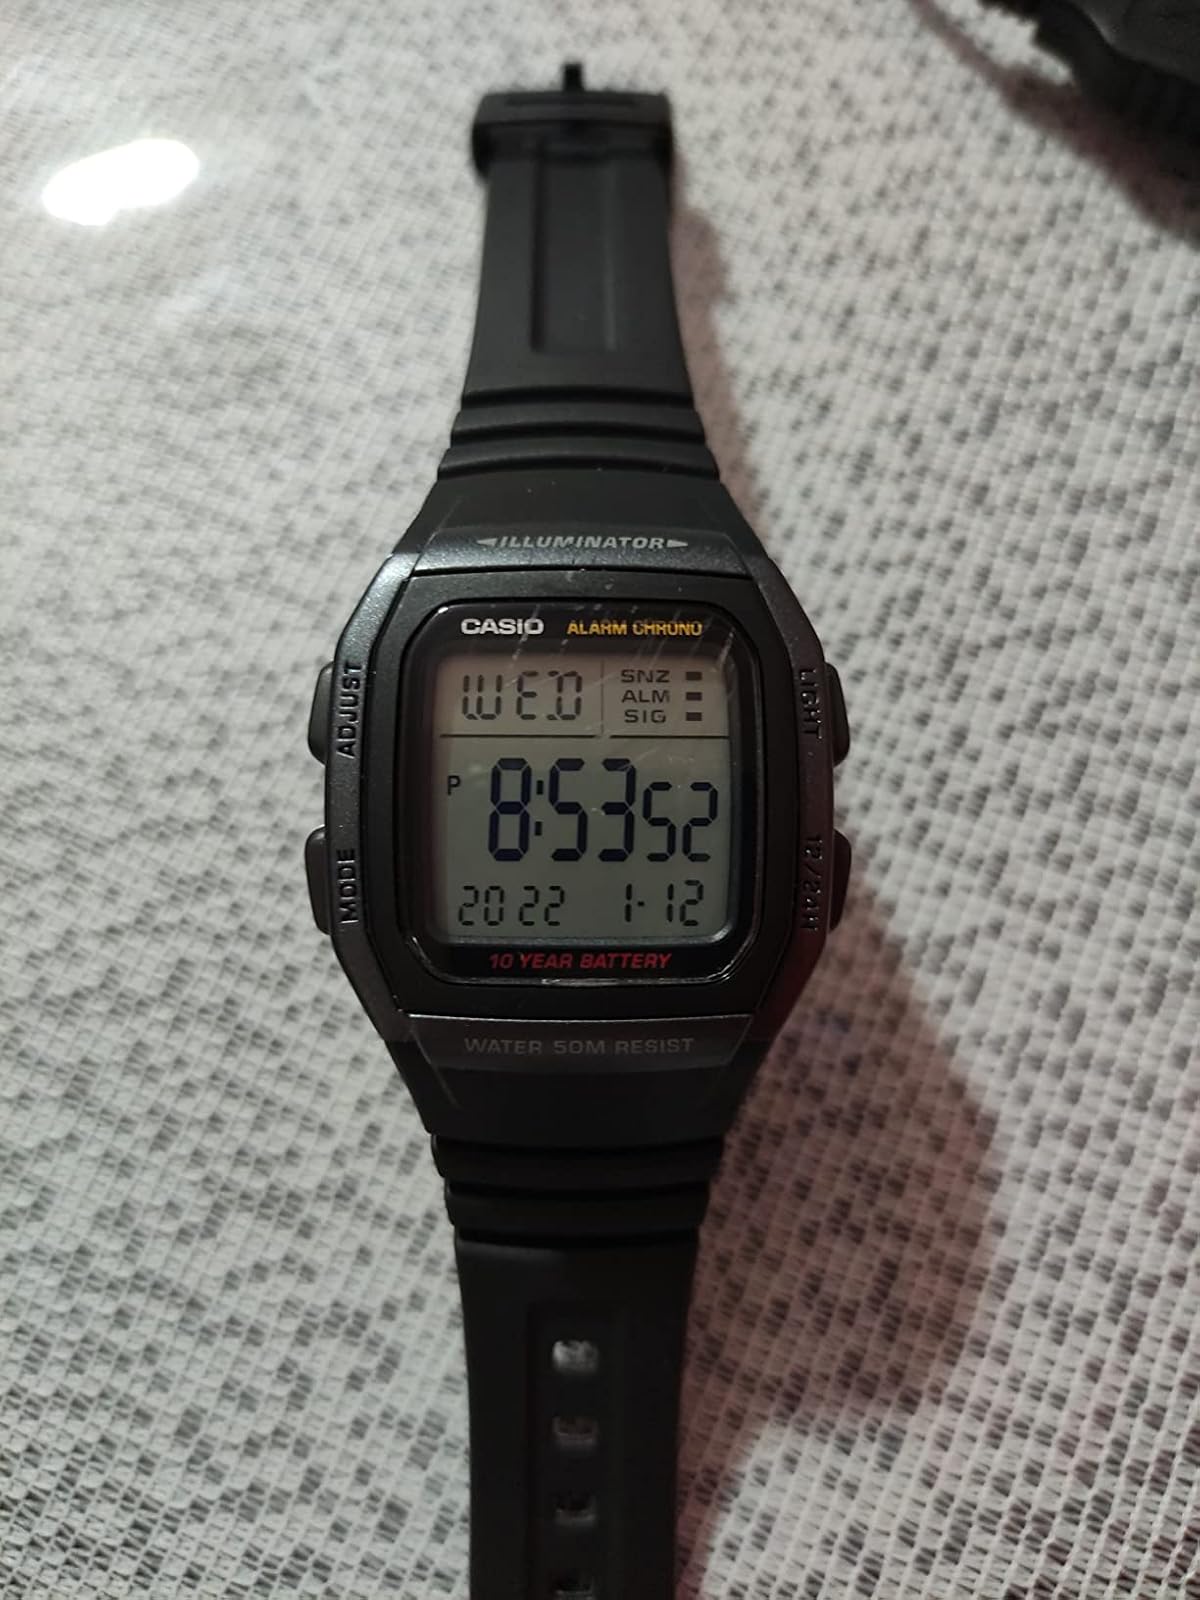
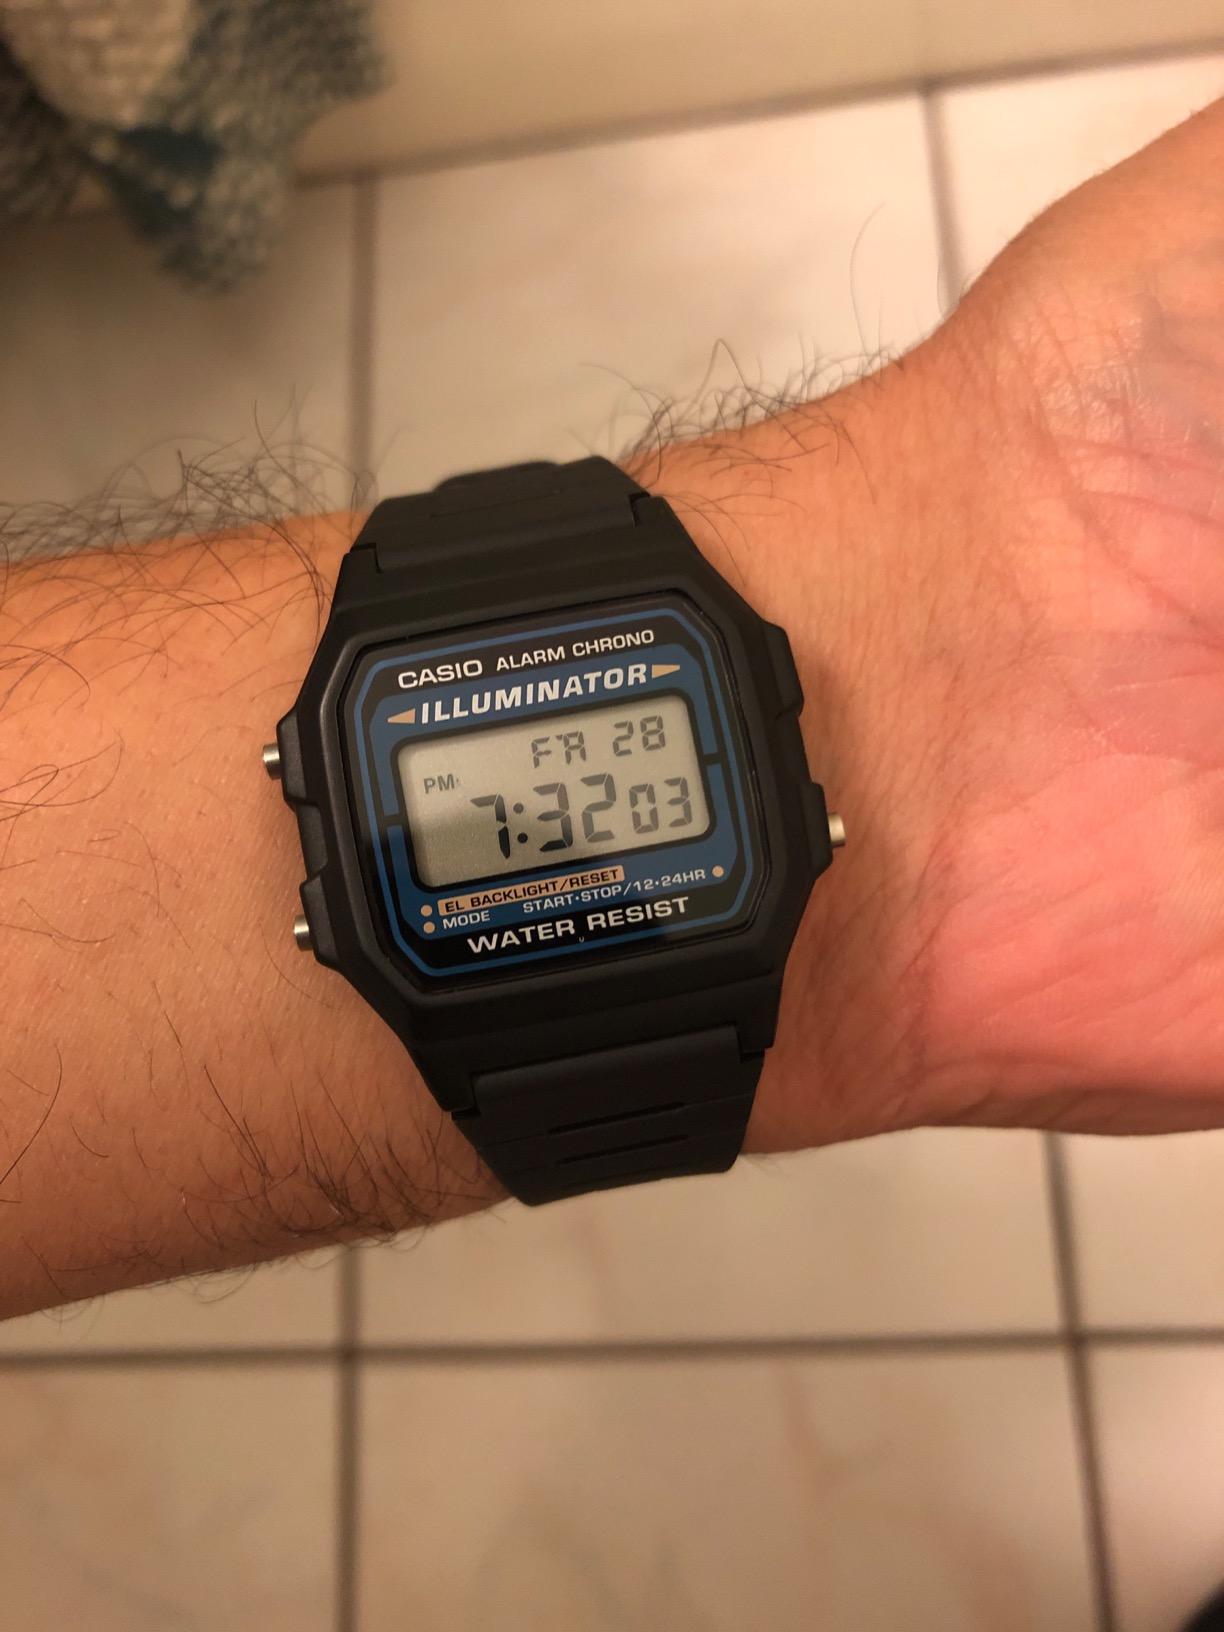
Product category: accessories_watch
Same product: no